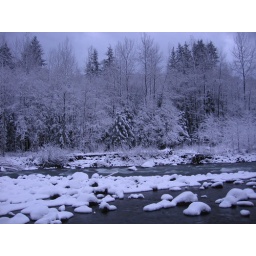
The river rocks covered in snow near Andrea's house in Brightwood, Oregon. (bottom of Mt. Hood)